Stucco decoration in Islamic architecture

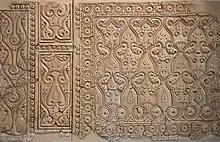
Panel of carved stucco wall decoration from Abbasid Samarra, Iraq, in the "beveled" style (9th century), showing flatter and more abstract motifs

It was only in the 9th century that a distinctively "Islamic" style of stucco decoration emerged. Under the Abbasids, based in Iraq, stucco decoration developed more abstract motifs, as seen in the 9th-century palaces of Samarra. Three styles are distinguished by modern scholars: "style A" consists of vegetal motifs, including vine leaves, derived from more traditional Byzantine and Levantine styles; "style B" is a more abstract and stylized version of these motifs; and "style C", also known as the "beveled" style, is entirely abstract, consisting of repeating symmetrical forms of curved lines ending in spirals. The Abbasid style became popular throughout the lands of the Abbasid Caliphate and is found as far as Afghanistan (e.g. Mosque of Haji Piyada in Balkh) and Egypt (e.g. Ibn Tulun Mosque).